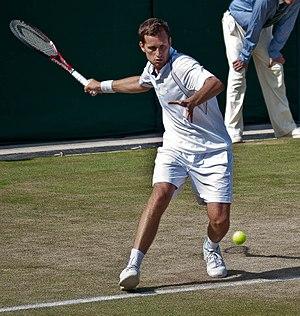
Karol Beck, né le 3 avril 1982 à Zvolen, est un joueur slovaque de tennis, professionnel entre 2001 et 2016, et entraîneur depuis.